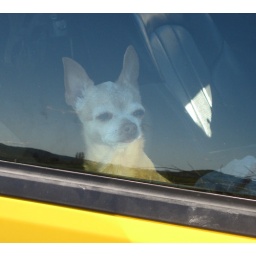
Little chihuahua in the window of a car in the parking lot of ZD winery.